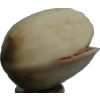
Label: pistachio